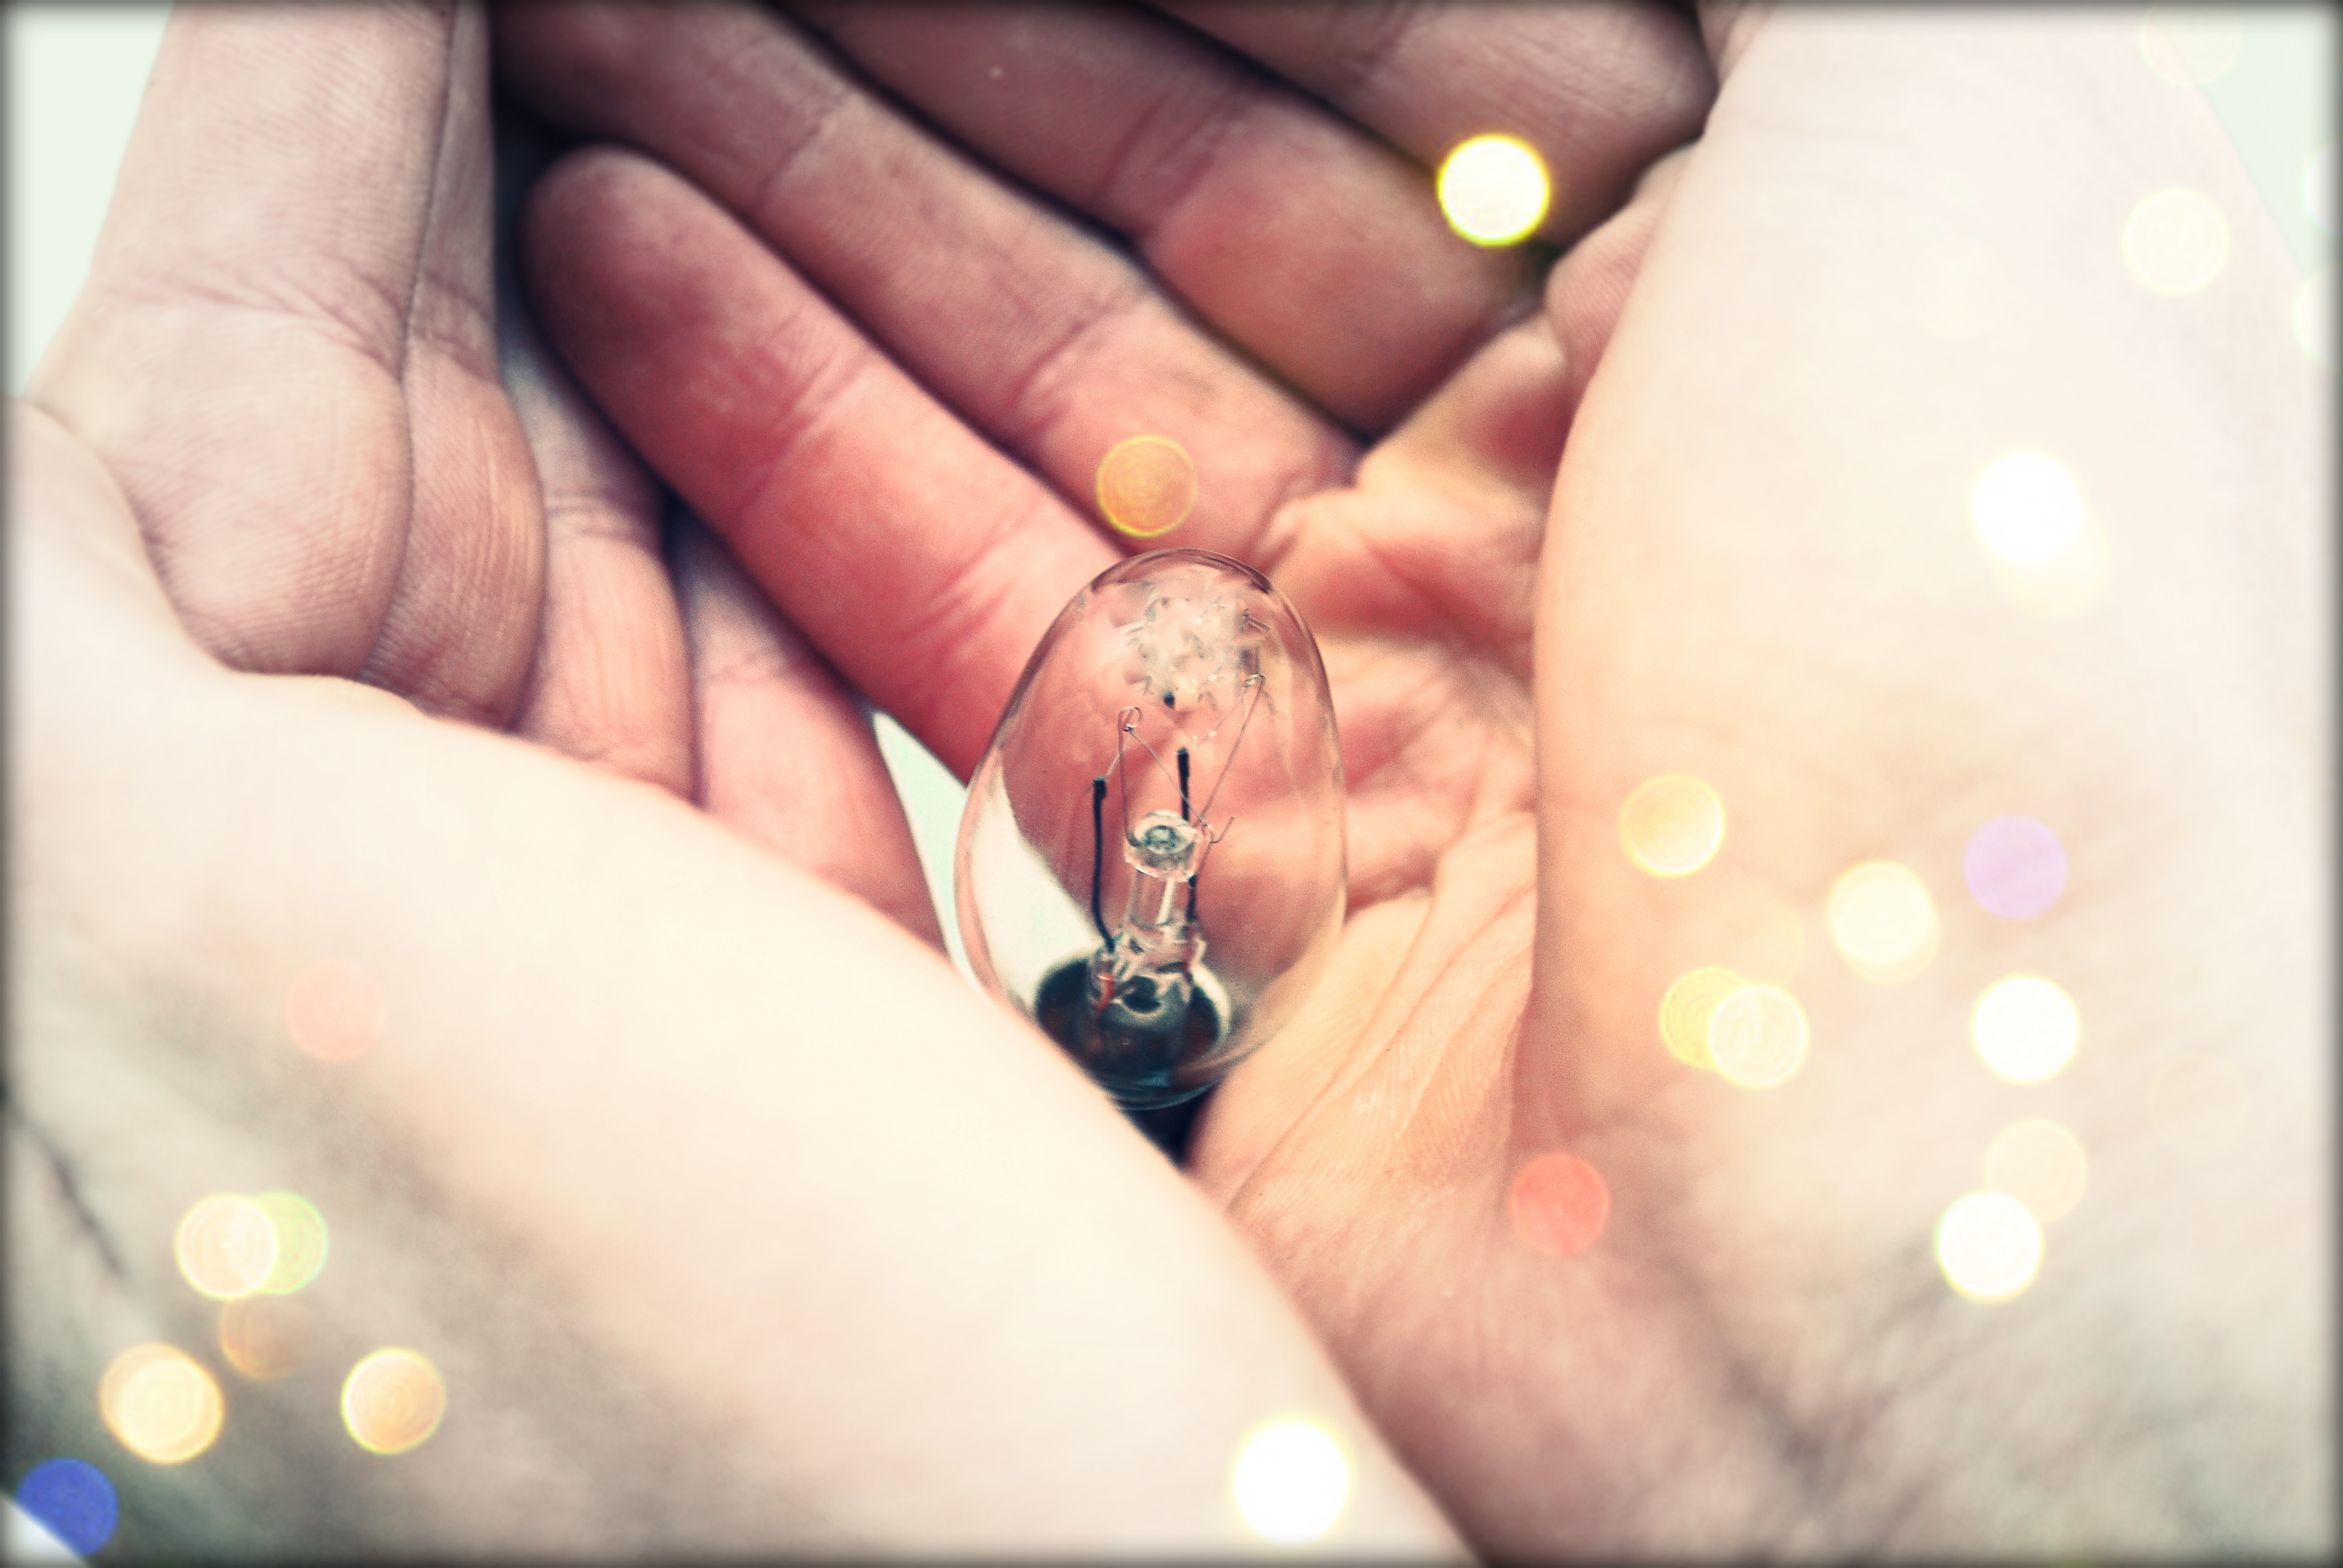
hand, man, light, bokeh, photography, antique, ring, pattern, finger, care, ear, nail, lightbulb, close up, transparent, jewellery, design, hands, eye, skin, organ, idea, fragile, incandescent, macro photography, fashion accessory, royalty free images